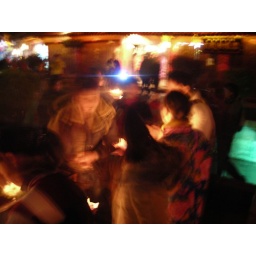
buying flower candle things to put in the water